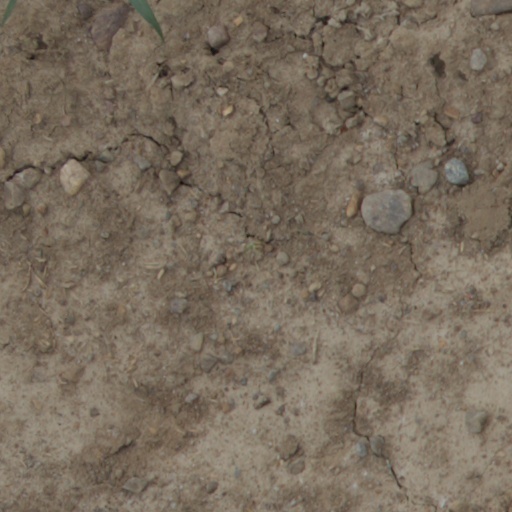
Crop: wheat